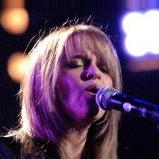
Age: 43